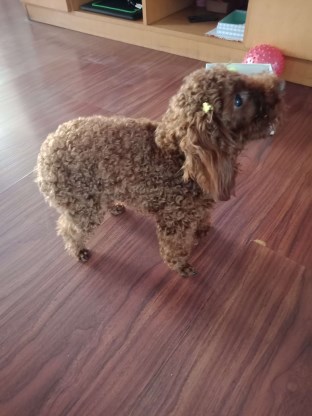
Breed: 7449-n000128-teddy